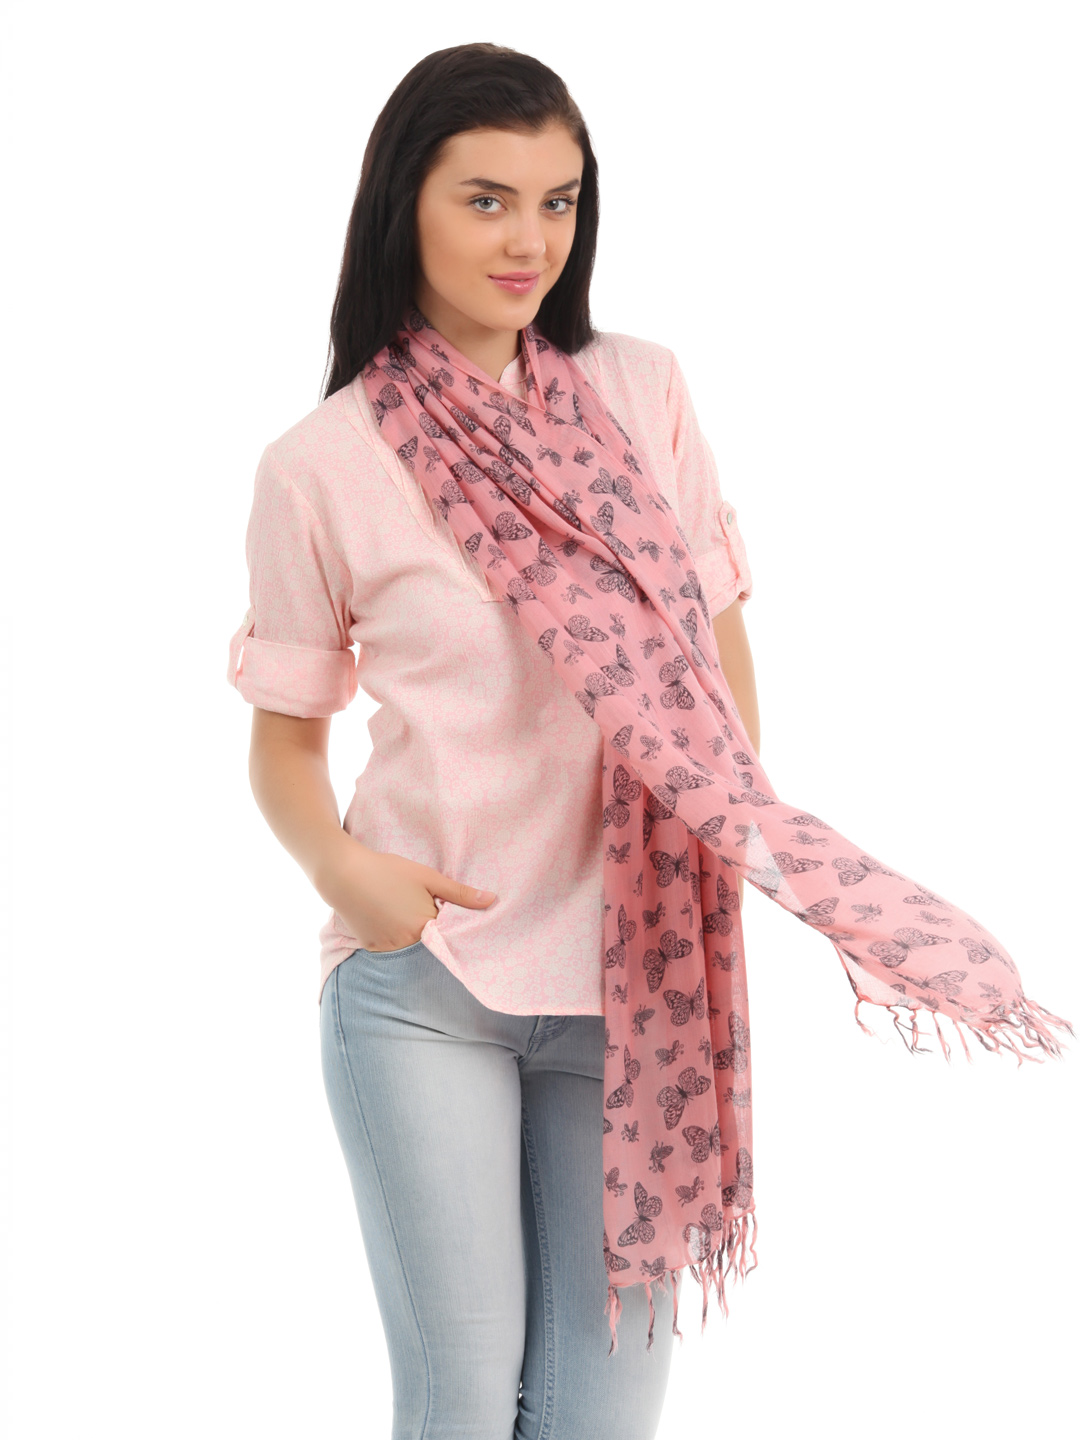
Femella Women Pink Scarf
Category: Accessories / Scarves / Scarves
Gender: Women
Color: Pink
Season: Fall 2012
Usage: Casual